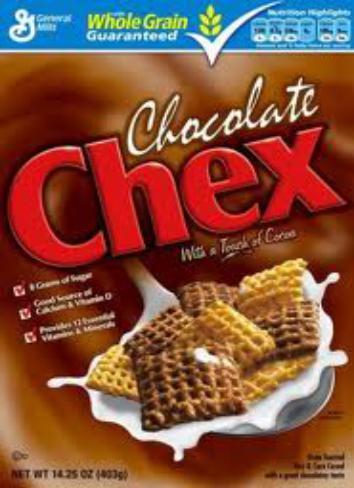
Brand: Chocolate Chex
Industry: Food